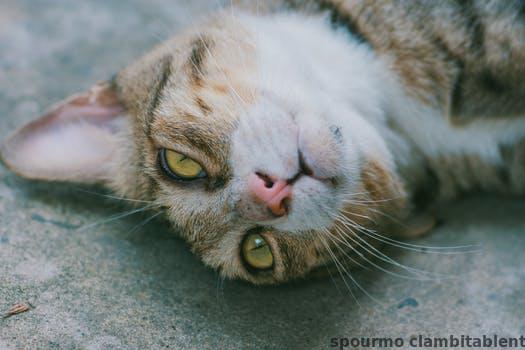
Label: Watermark